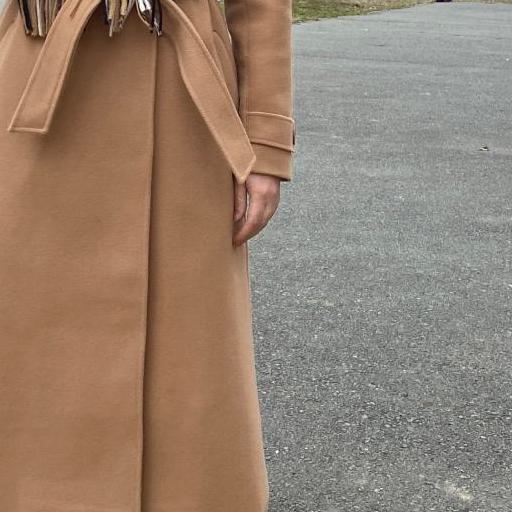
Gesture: no_gesture